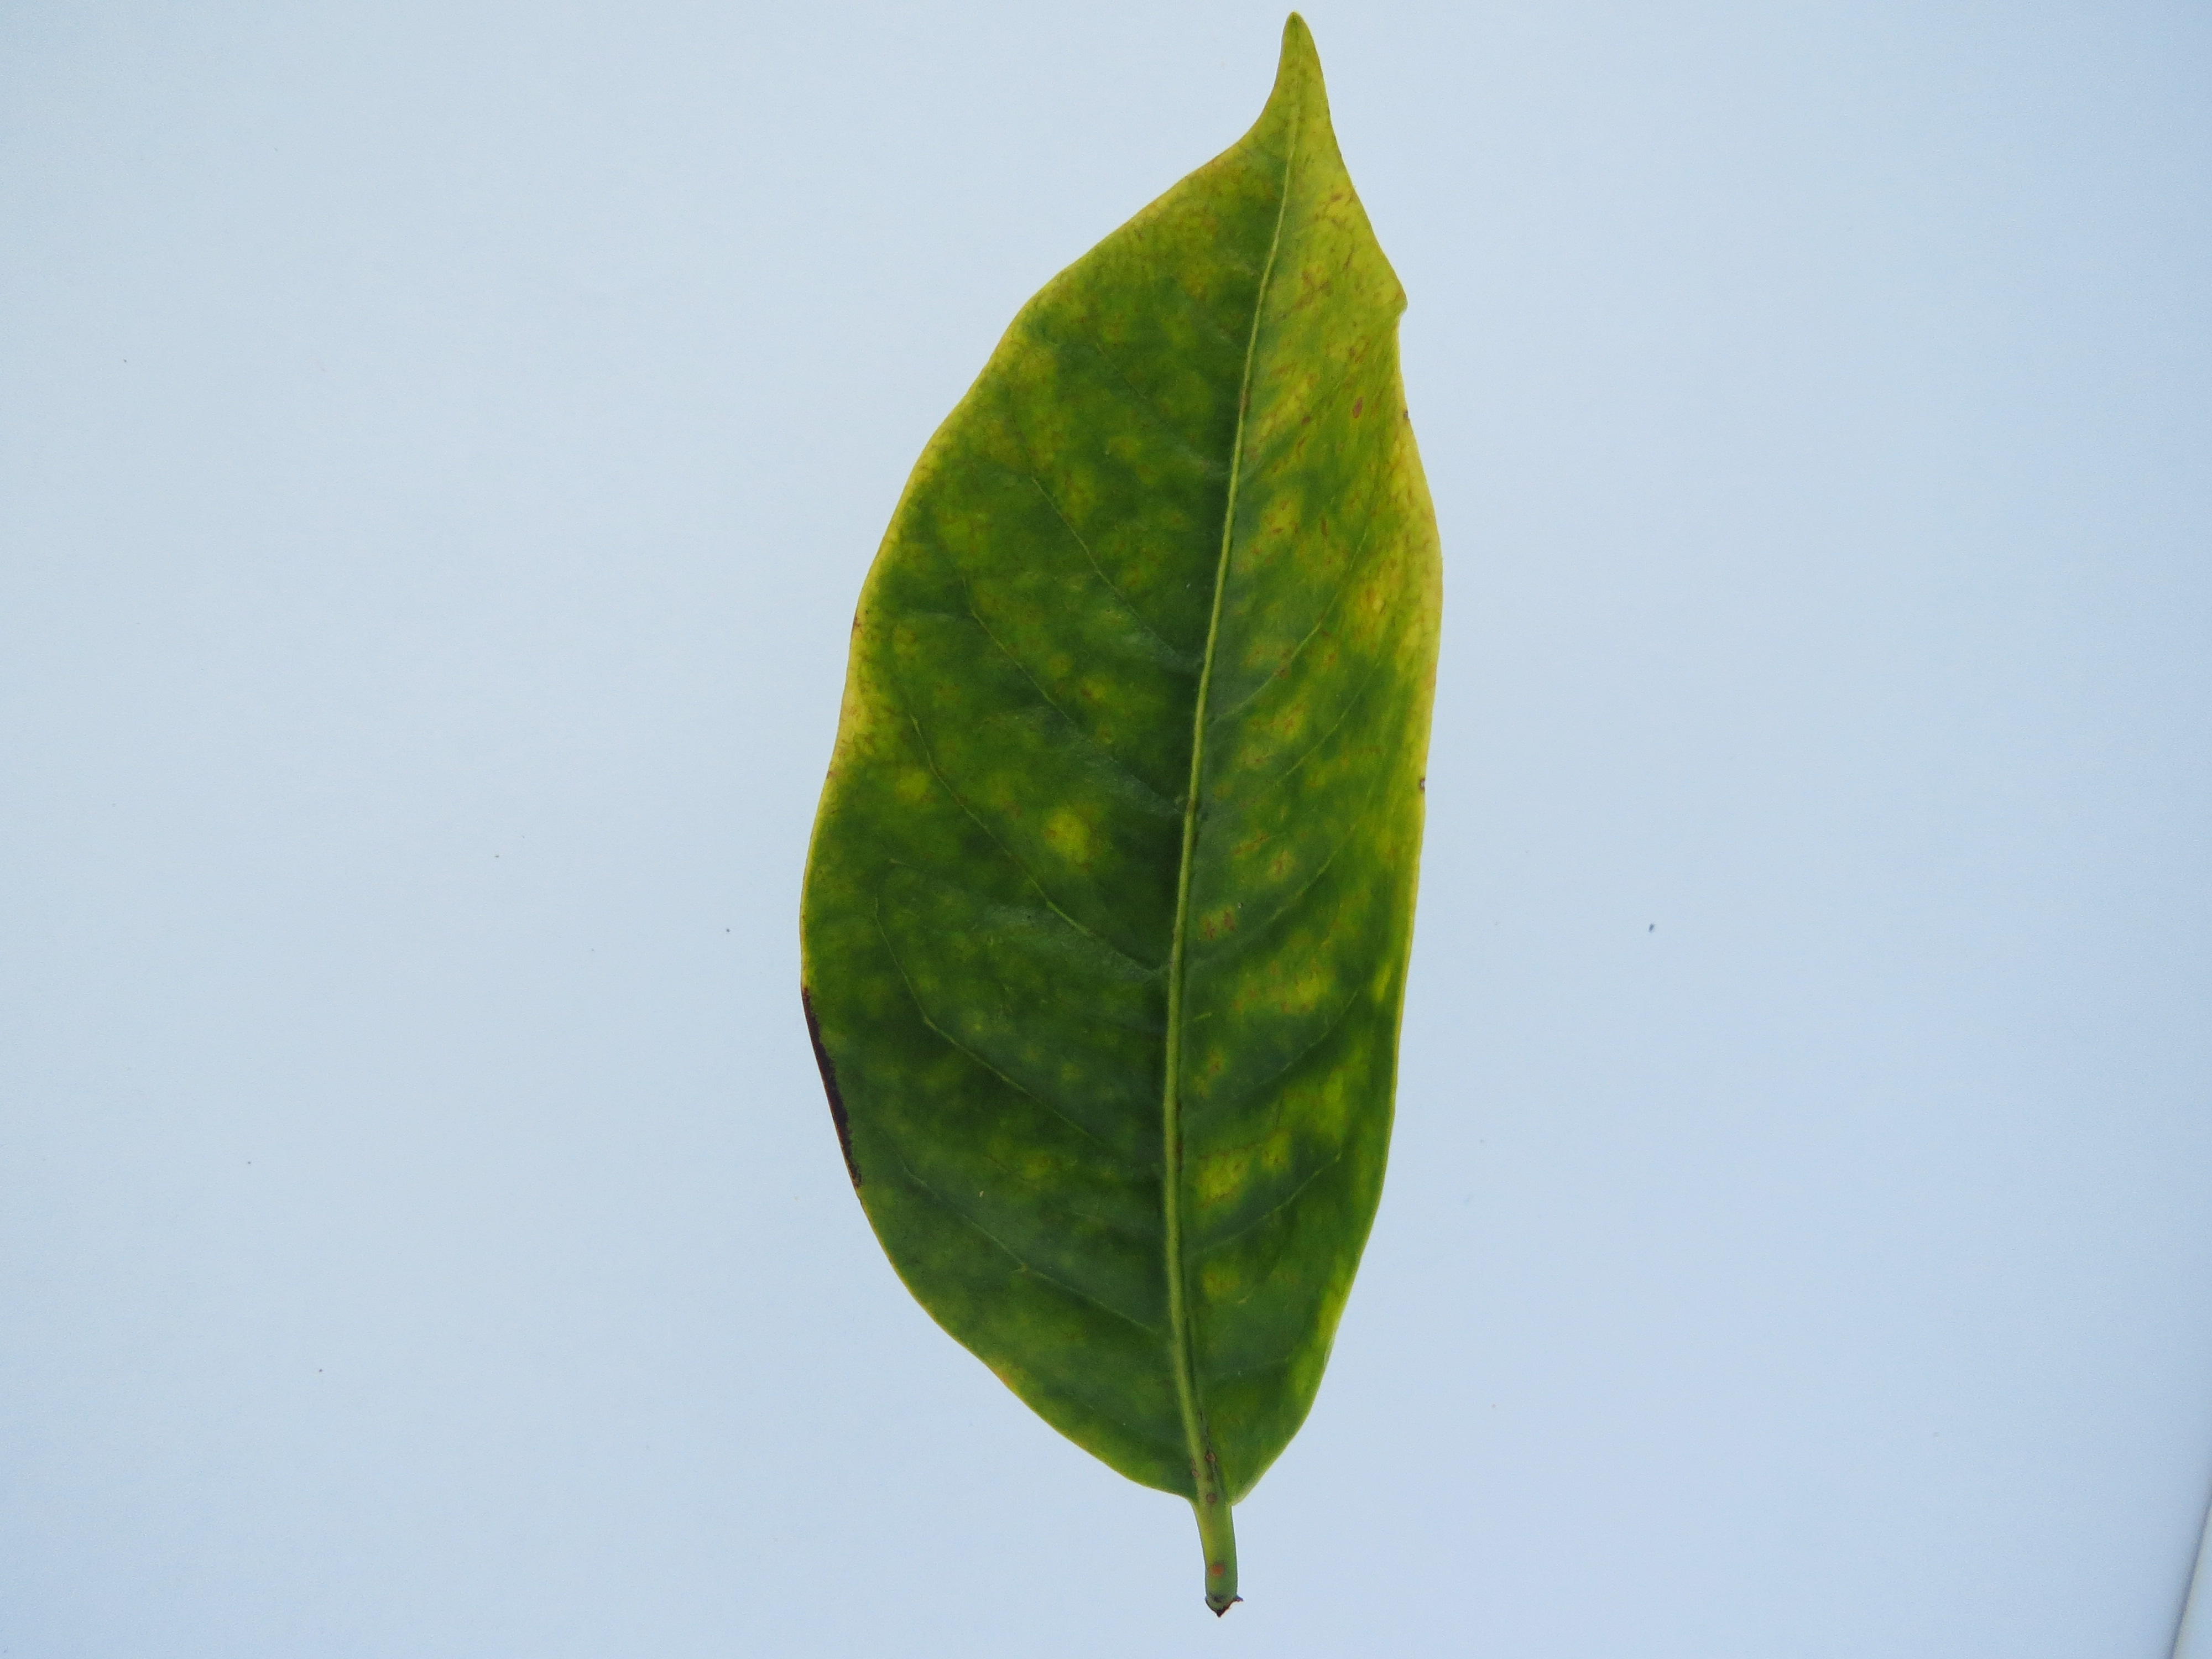
Label: magnesium-Mg